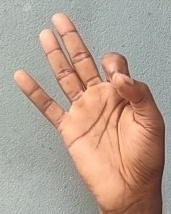
ASL sign: 9